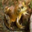
Label: frog